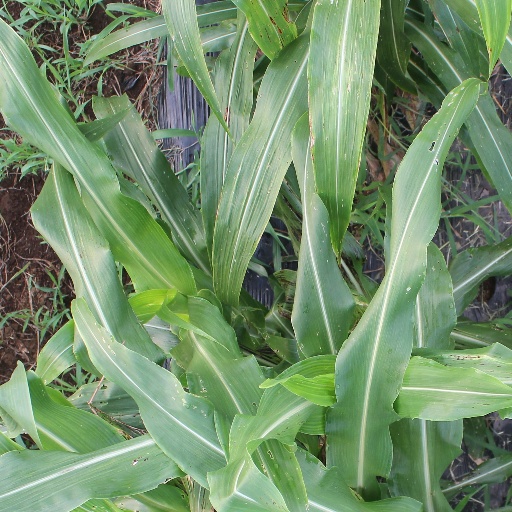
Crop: sorghum